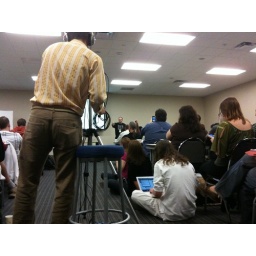
best seat in the house - Taken at 9:54 AM on November 14, 2009 - uploaded by ShoZu